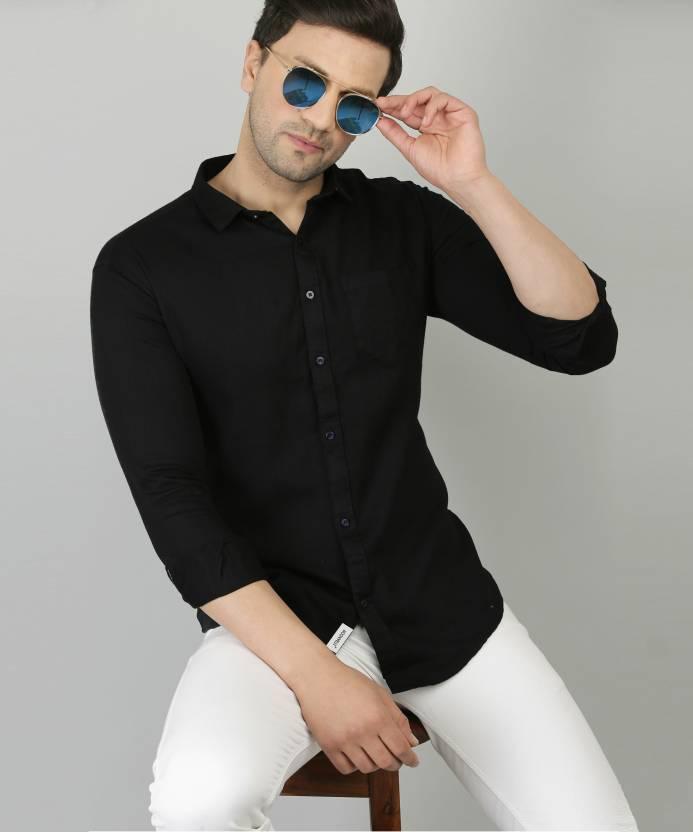
Black Solid Men Slim Fit Solid Casual Shirt